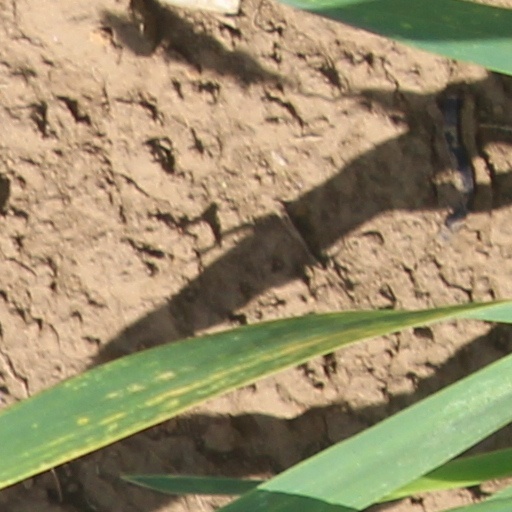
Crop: wheat